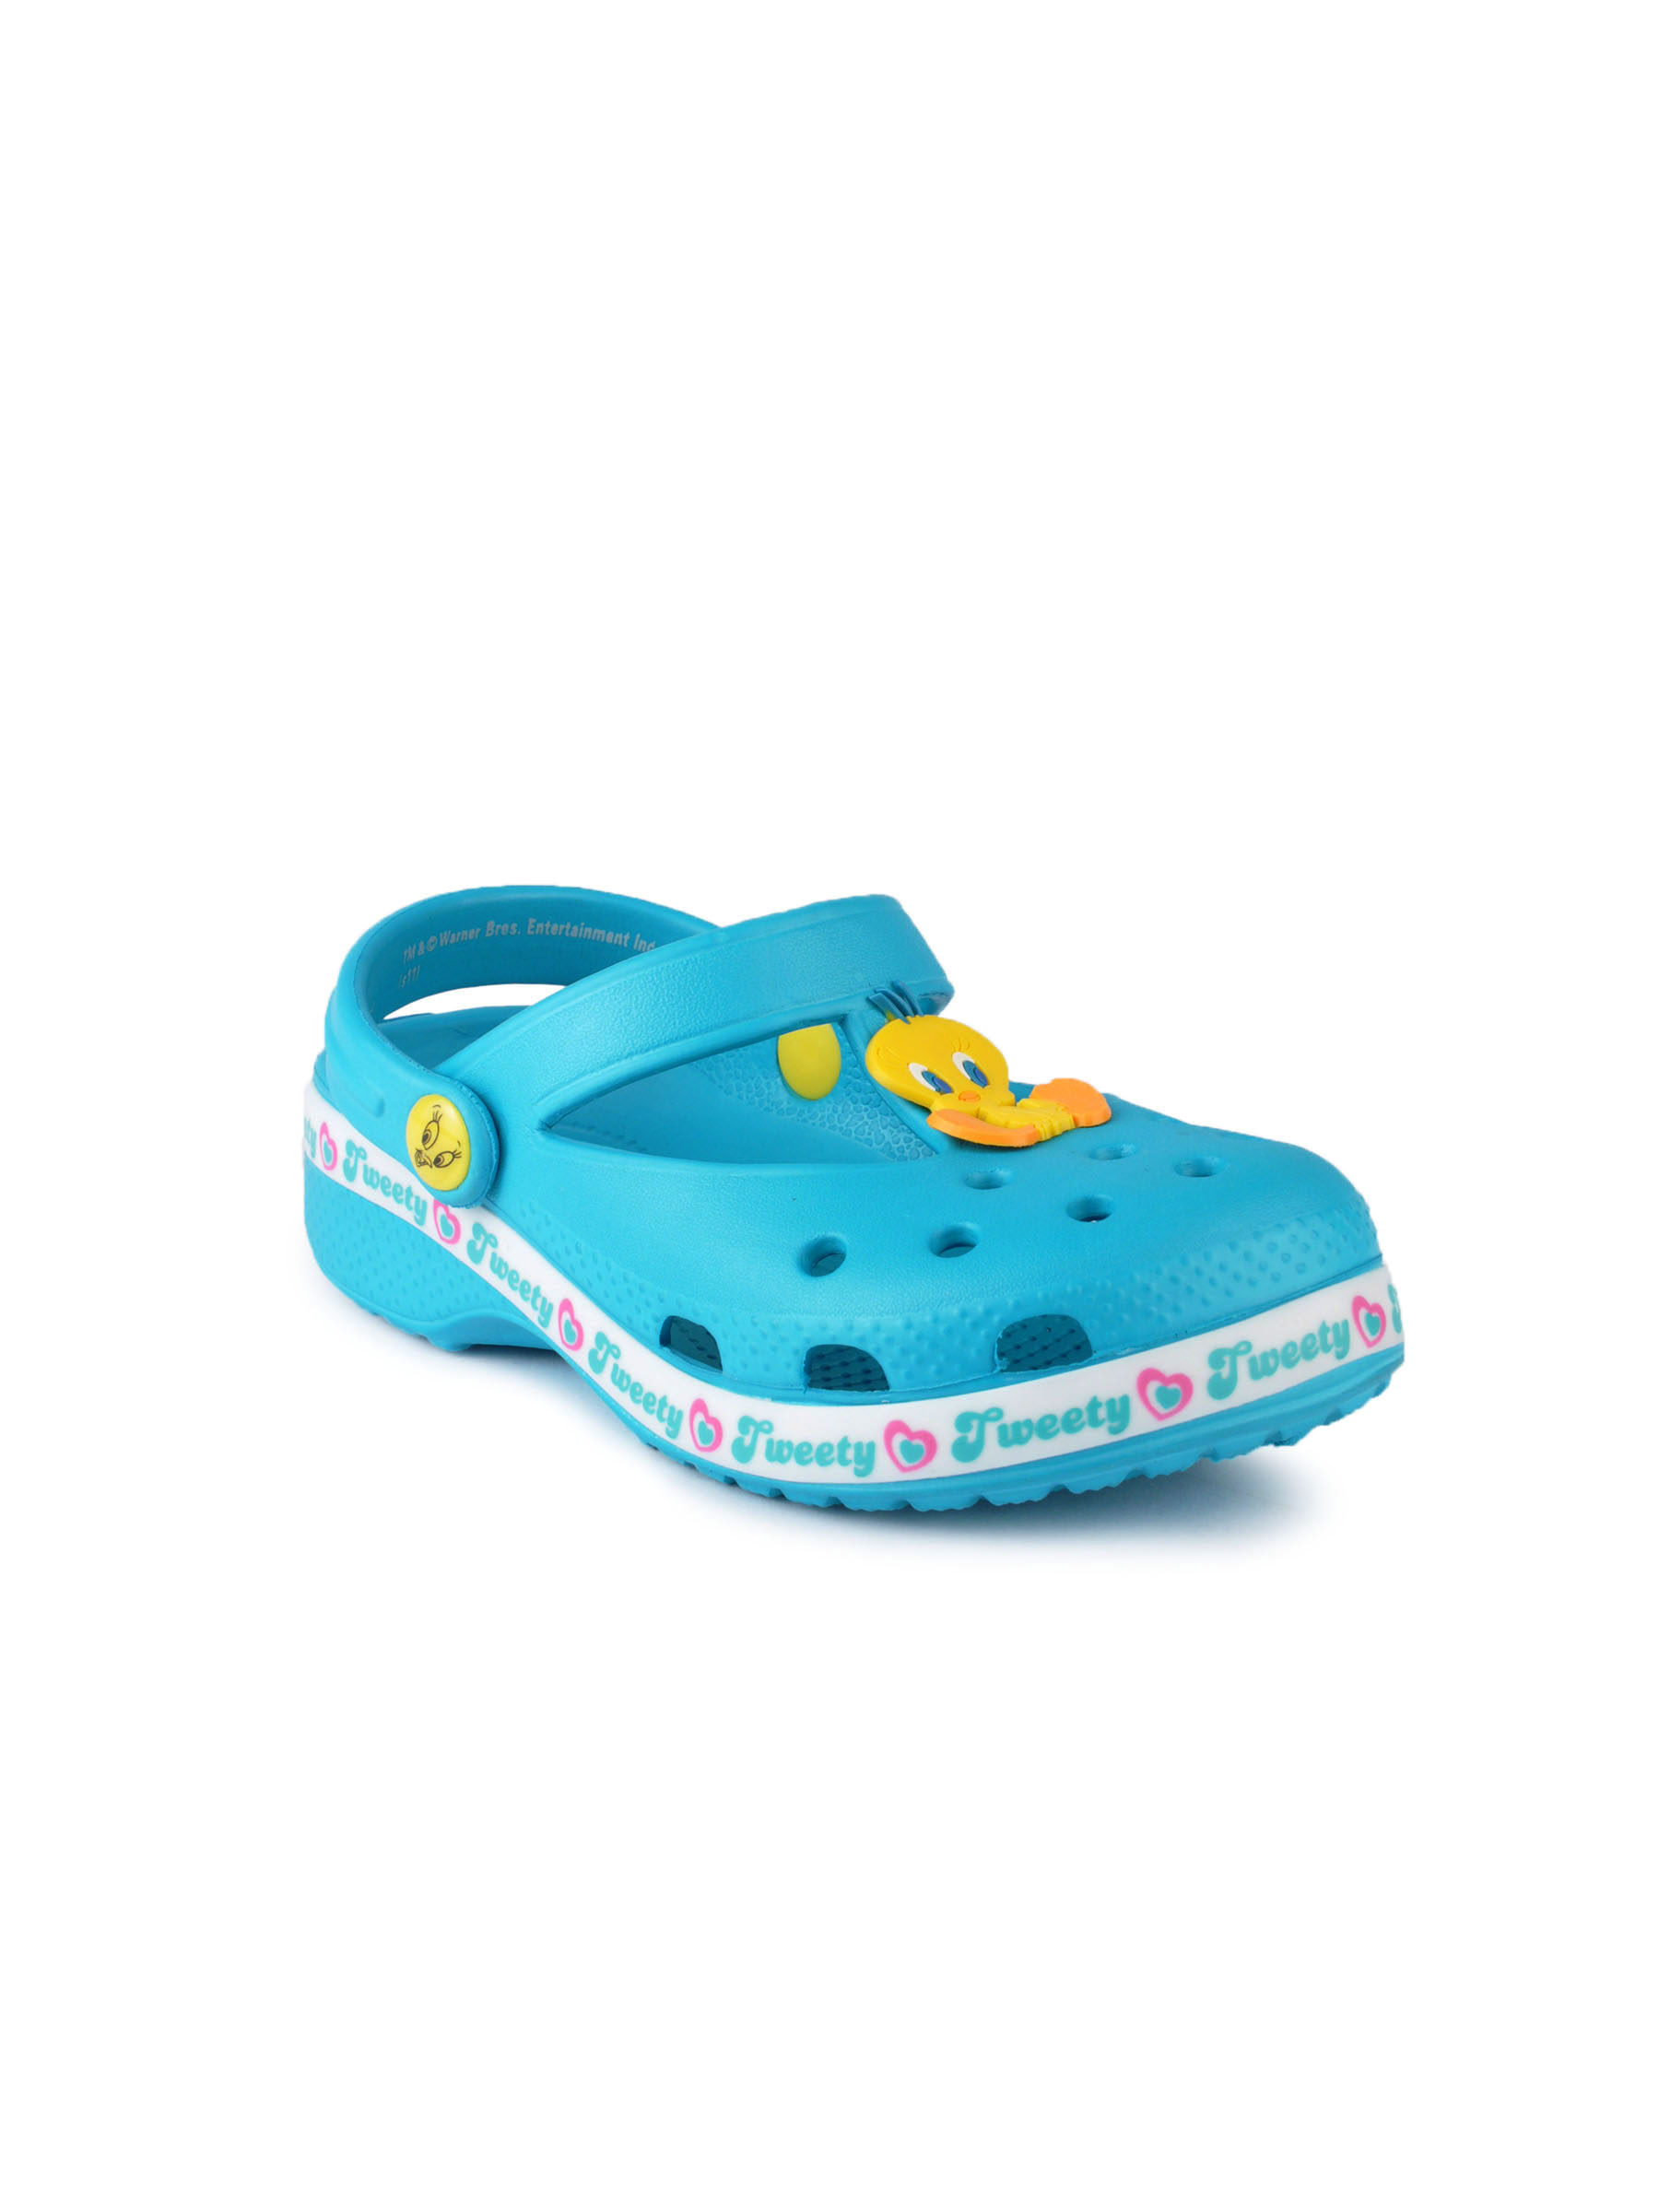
Warner Bros Kids Girls TW Big Facelog Blue Sandals
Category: Footwear / Sandal / Sandals
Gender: Girls
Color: Blue
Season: Fall 2012
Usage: Casual